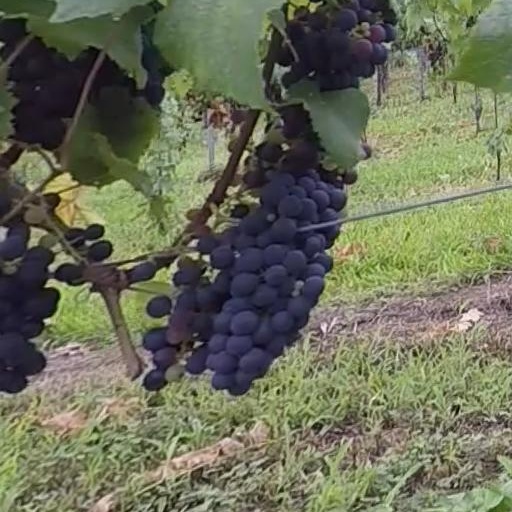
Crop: grape